Sainte-Trie

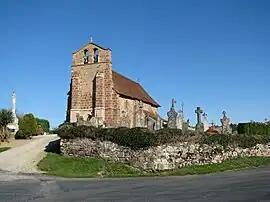
The church in Sainte-Trie

Sainte-Trie is a commune in the Dordogne department in Nouvelle-Aquitaine in southwestern France.